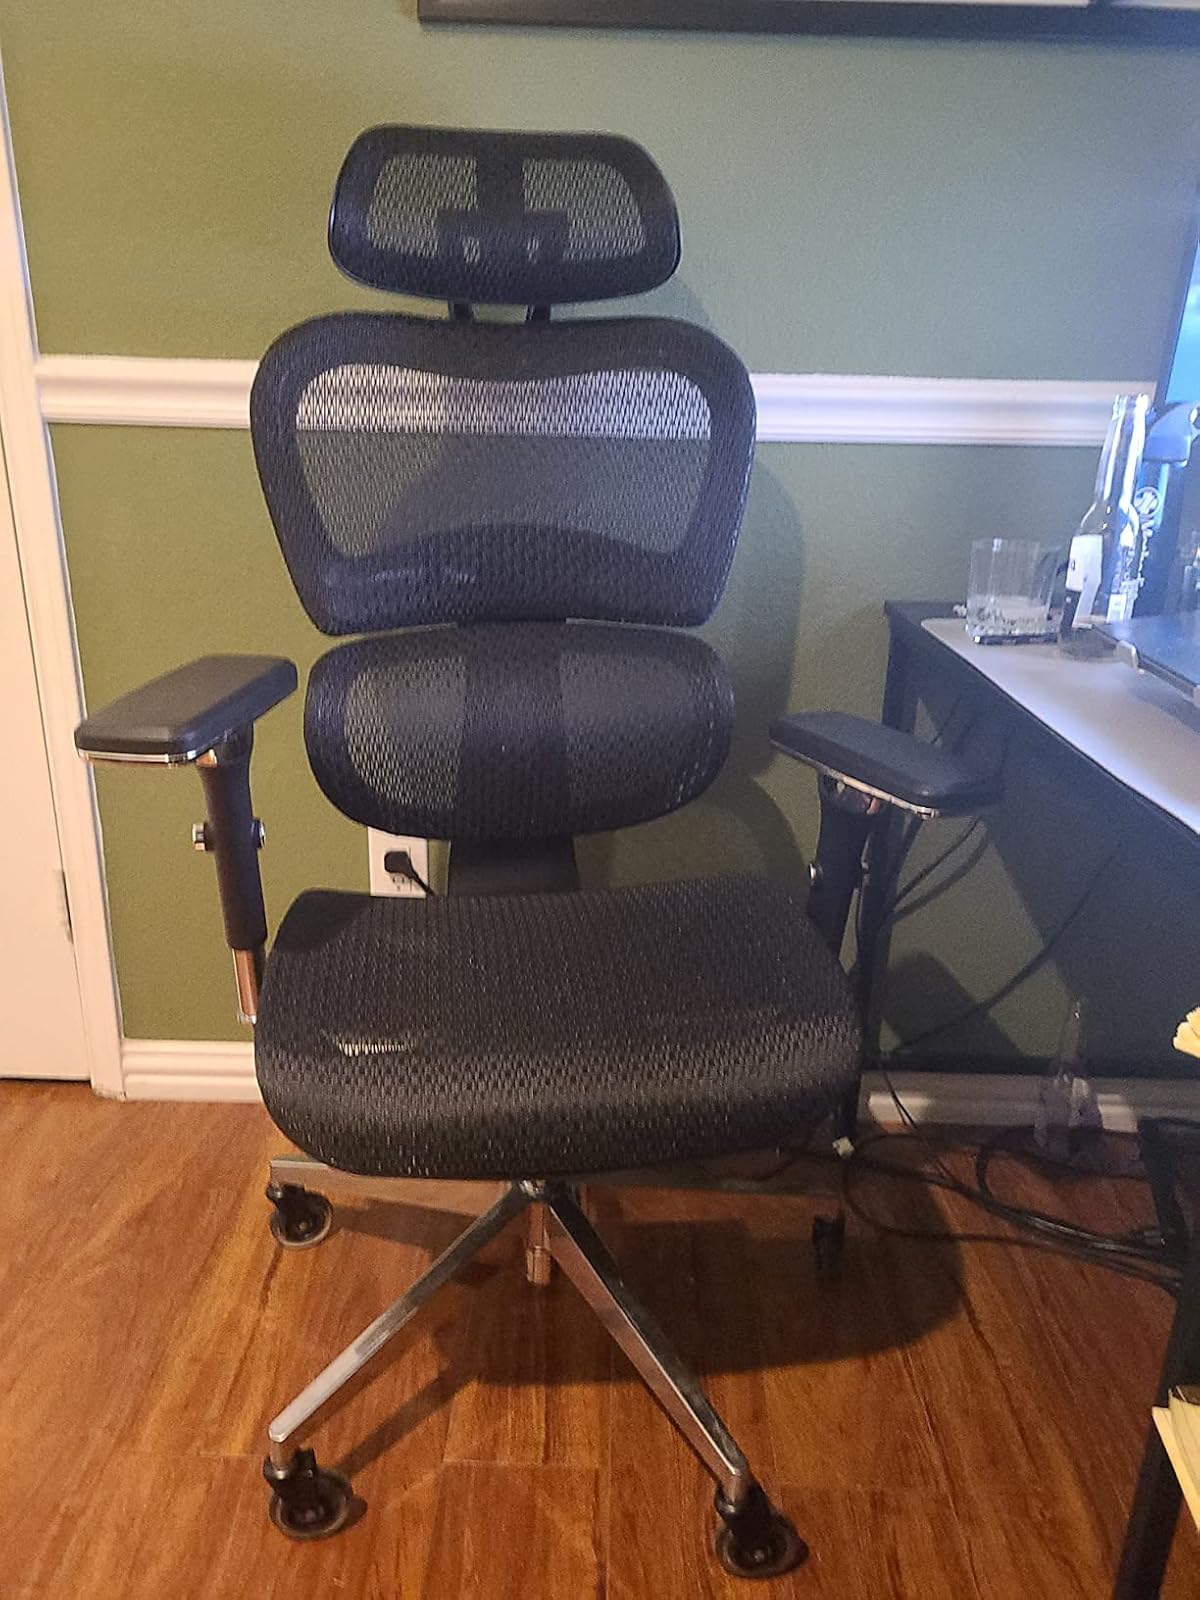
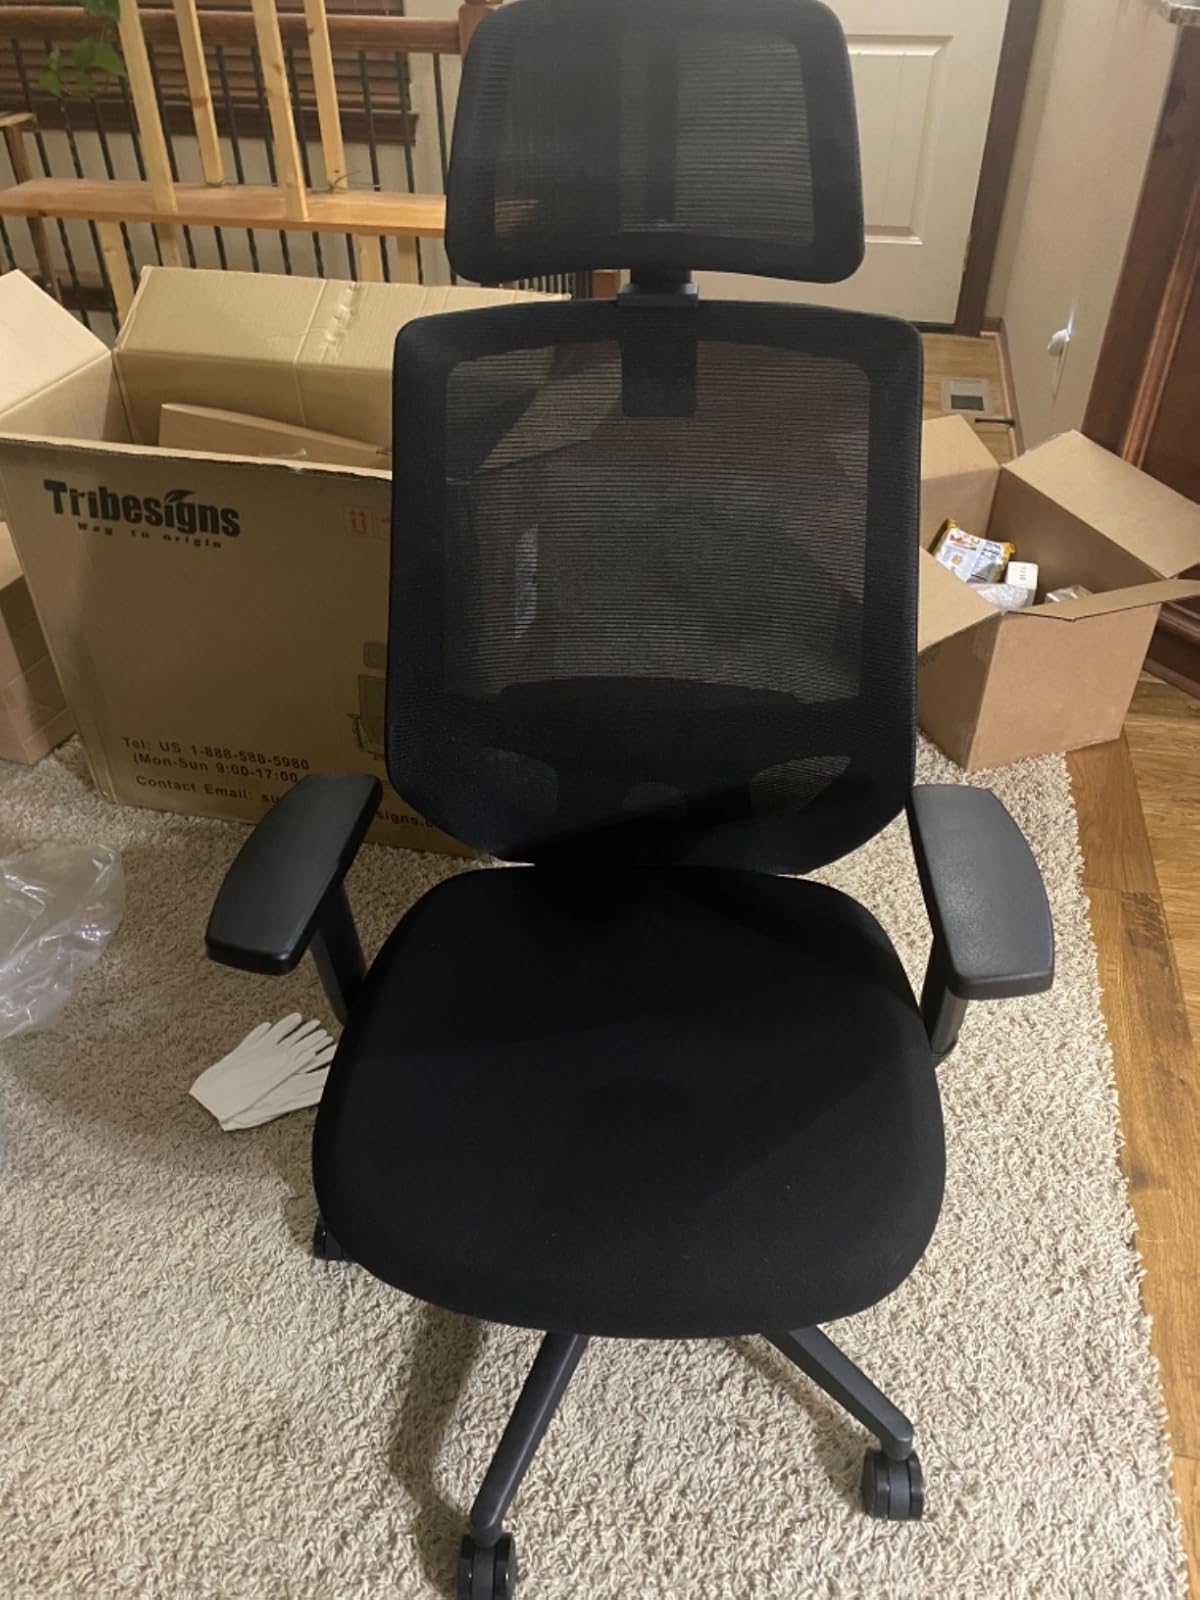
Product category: items_chair
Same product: no